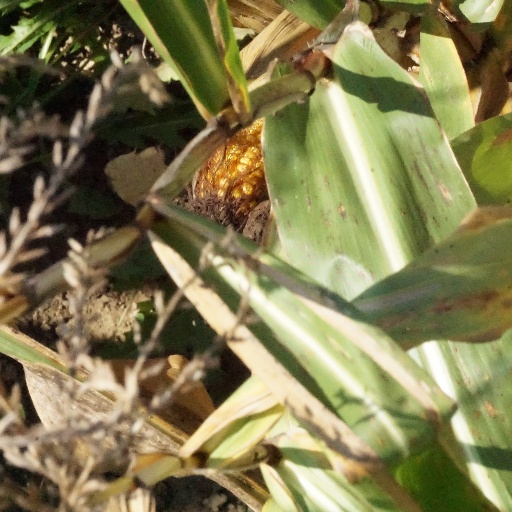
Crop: maize; corn